Biomass (energy)

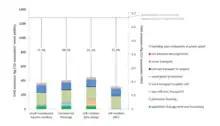
Greenhouse gas emissions from wood pellet production and transport from the US to the EU.

In addition to the choice of alternative scenario, other choices has to be made as well. The so-called "system boundaries" determine "which" carbon emissions/absorptions that will be included in the actual calculation, and which that will be excluded. System boundaries include temporal, spatial, efficiency-related and economic boundaries.